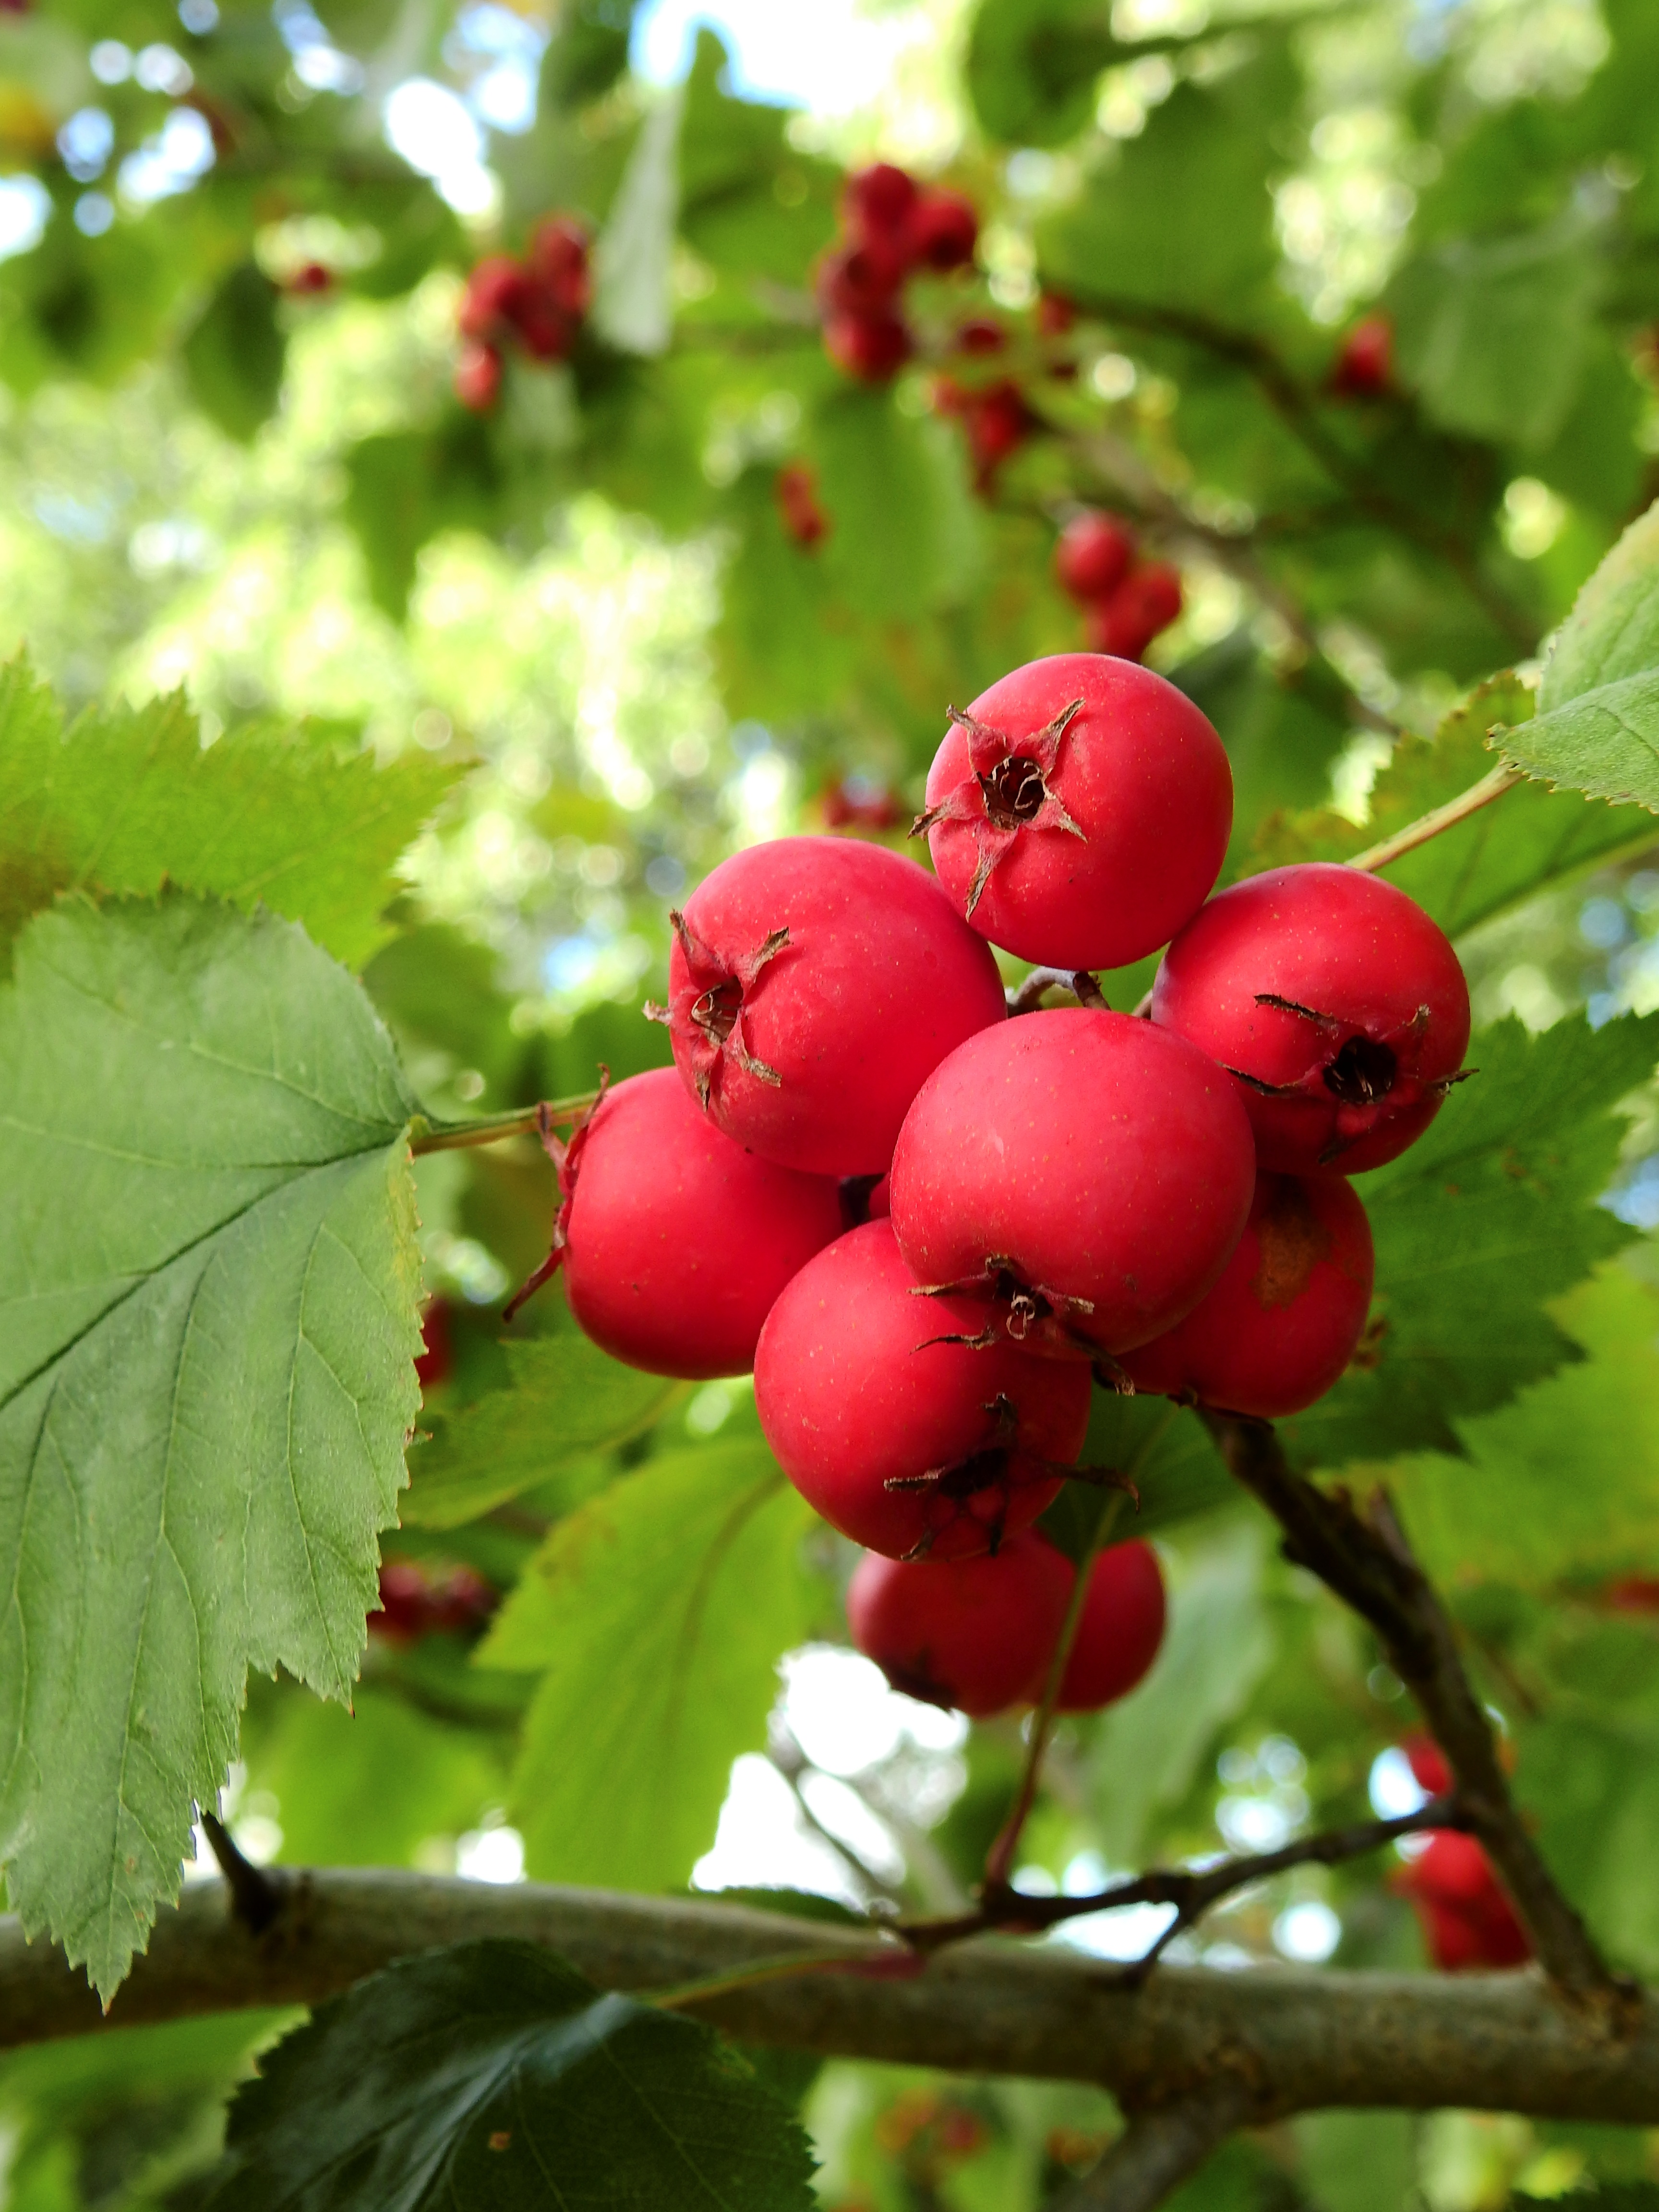
apple, tree, nature, branch, blossom, plant, fruit, berry, flower, food, red, produce, botany, flora, flowers, shrub, fruits, rowan, hawthorn, rose hip, sorbus, flowering plant, rose family, currant, land plant, chinese hawthorn